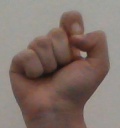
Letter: fa